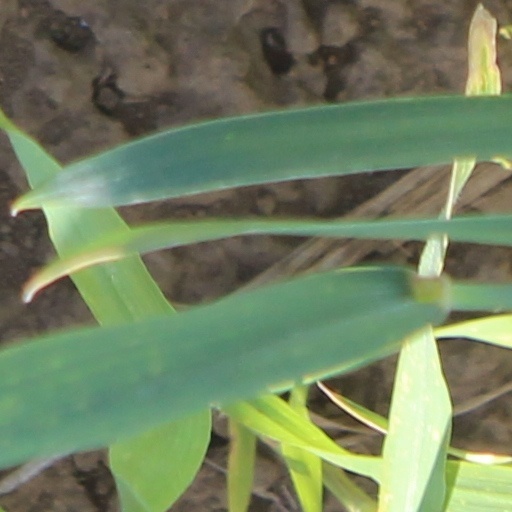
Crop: wheat